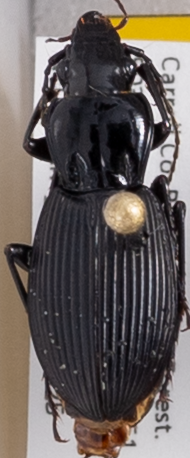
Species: Pterostichus lachrymosus
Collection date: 2021-08-25
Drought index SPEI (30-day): -0.386
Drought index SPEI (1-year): -0.944
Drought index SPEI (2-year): -0.54